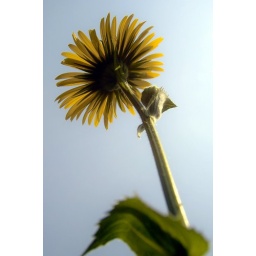
Yellow flower against a blue sky...